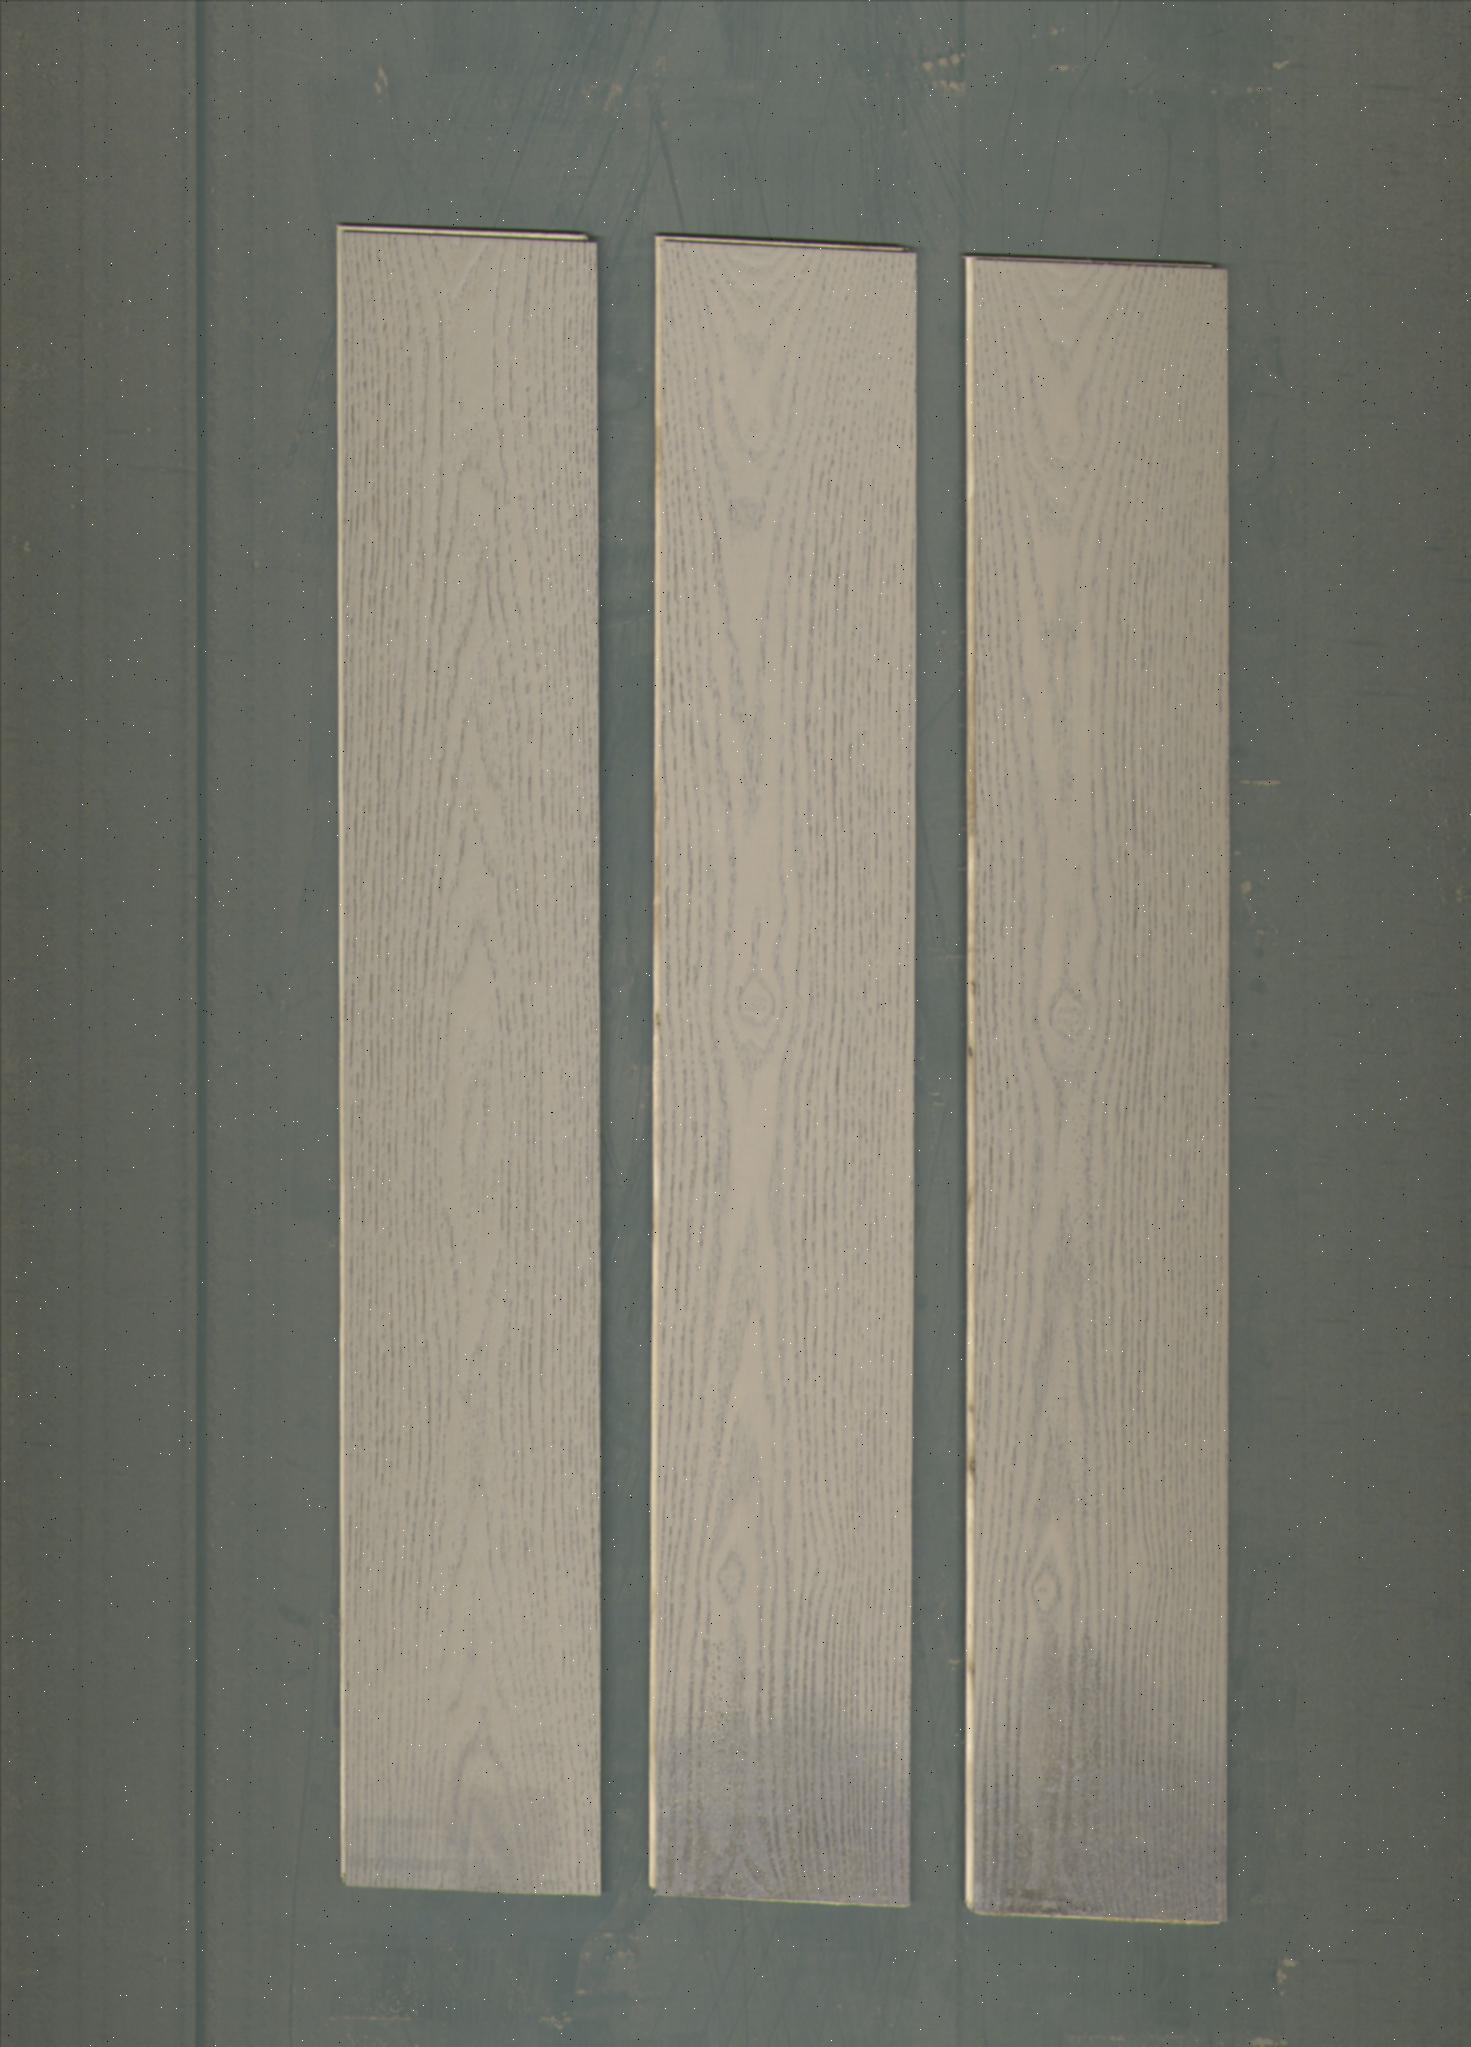
Label: mixers